Homebuilt aircraft

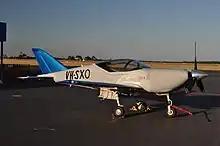
Swearingen SX-300

Until the late 1950s, builders had mainly kept to wood-and-cloth and steel tube-and-cloth design. Without the regulatory restrictions faced by production aircraft manufacturers, homebuilders introduced innovative designs and construction techniques. Burt Rutan introduced the canard design to the homebuilding world and pioneered the use of composite construction. Metal construction in kitplanes was taken to a new level by Richard VanGrunsven in his RV series. As the sophistication of the kits improved, components such as autopilots and more advanced navigation instruments became common.